Jan Jesenský

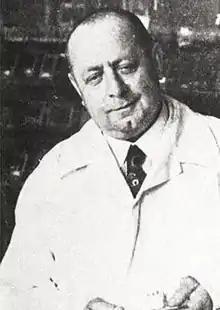
Professor Jan Jesenský

Jan Jesenský (1870 in Prague – 1947 in Prague), professor (1911) of stomatology at Prague University.